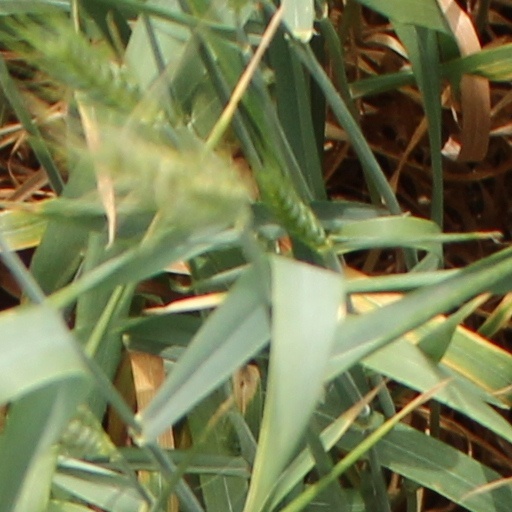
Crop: wheat